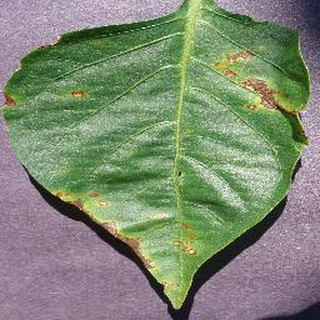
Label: bell_pepper_bacterial_spot